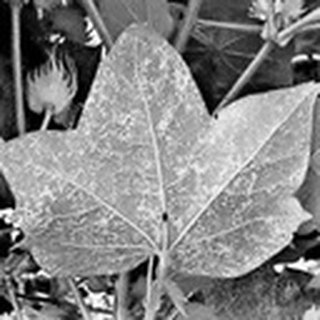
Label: cotton_powdery_mildew